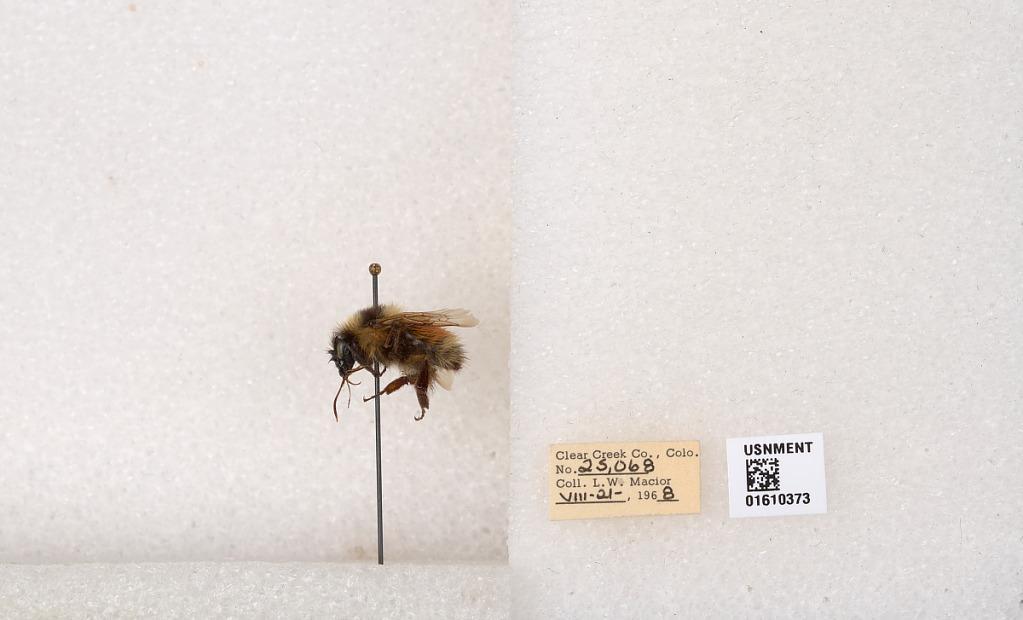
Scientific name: Bombus (Pyrobombus) sylvicola Kirby
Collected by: L. Macior
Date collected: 1968-8-21
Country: United States
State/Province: Colorado
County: Clear Creek
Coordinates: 39.6891, -105.644